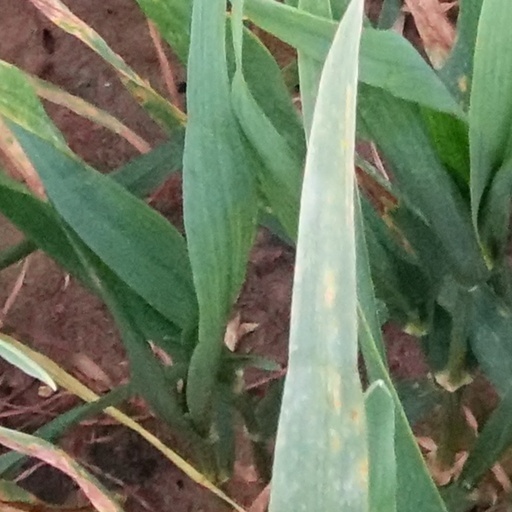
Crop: wheat